Black Nova Scotians

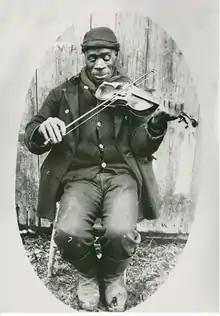
Joe Izard, descendant of former enslaved man named Andrew Izard, Guysborough, c. 1900

The other significant Black Loyalist settlement is Tracadie. Led by Thomas Brownspriggs, Black Nova Scotians who had settled at Chedabucto Bay behind the present-day village of Guysborough migrated to Tracadie (1787). None of the Black people in eastern Nova Scotia migrated to Sierra Leone.